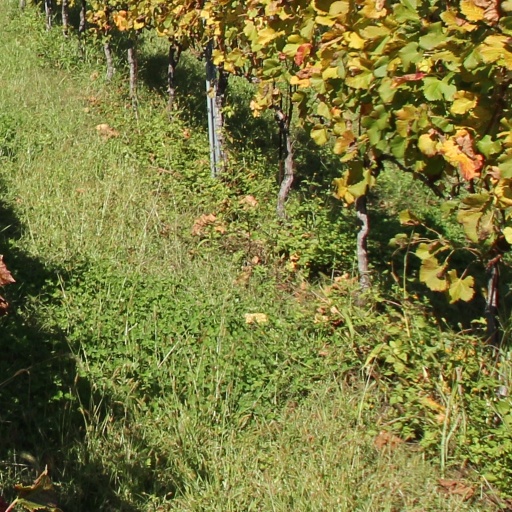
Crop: grape